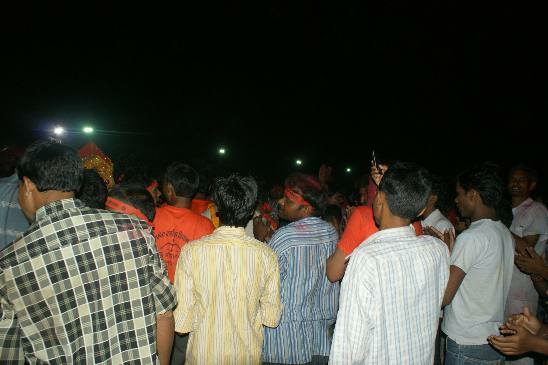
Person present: Yes